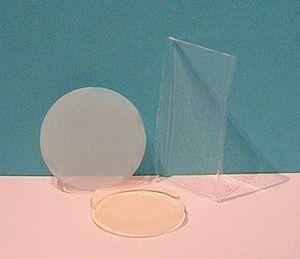
Aérogel de silice. Auteur
Les procédés sol-gel permettent la production de matériaux vitreux, éventuellement microporeux à macroporeux par polymérisation sans recourir à la fusion.